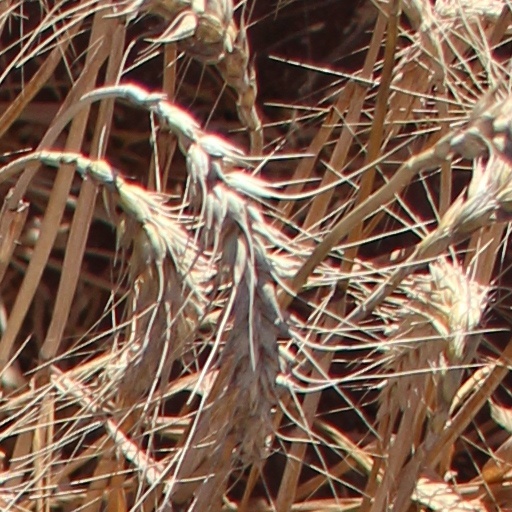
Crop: wheat